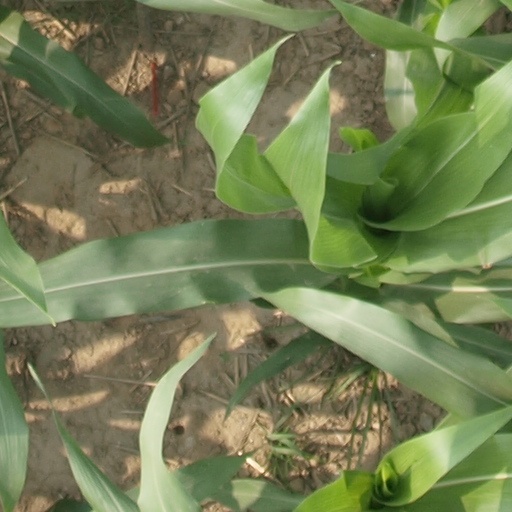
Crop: maize; corn